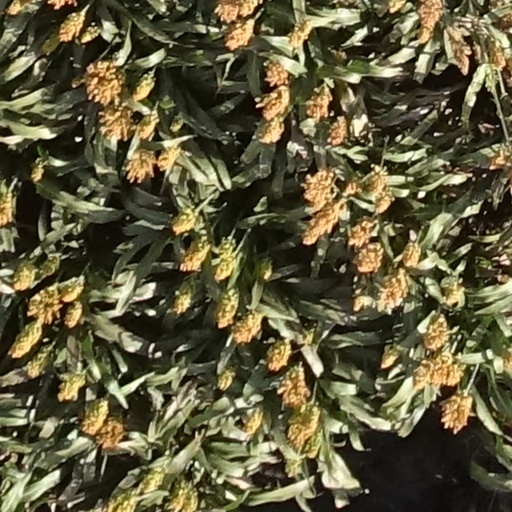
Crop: sorghum